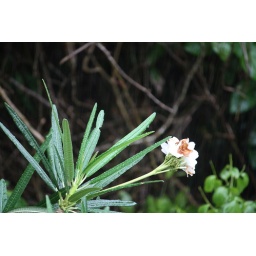
A flower in the rain, I was aiming to get the white flower head in line with the lower thirds intersection